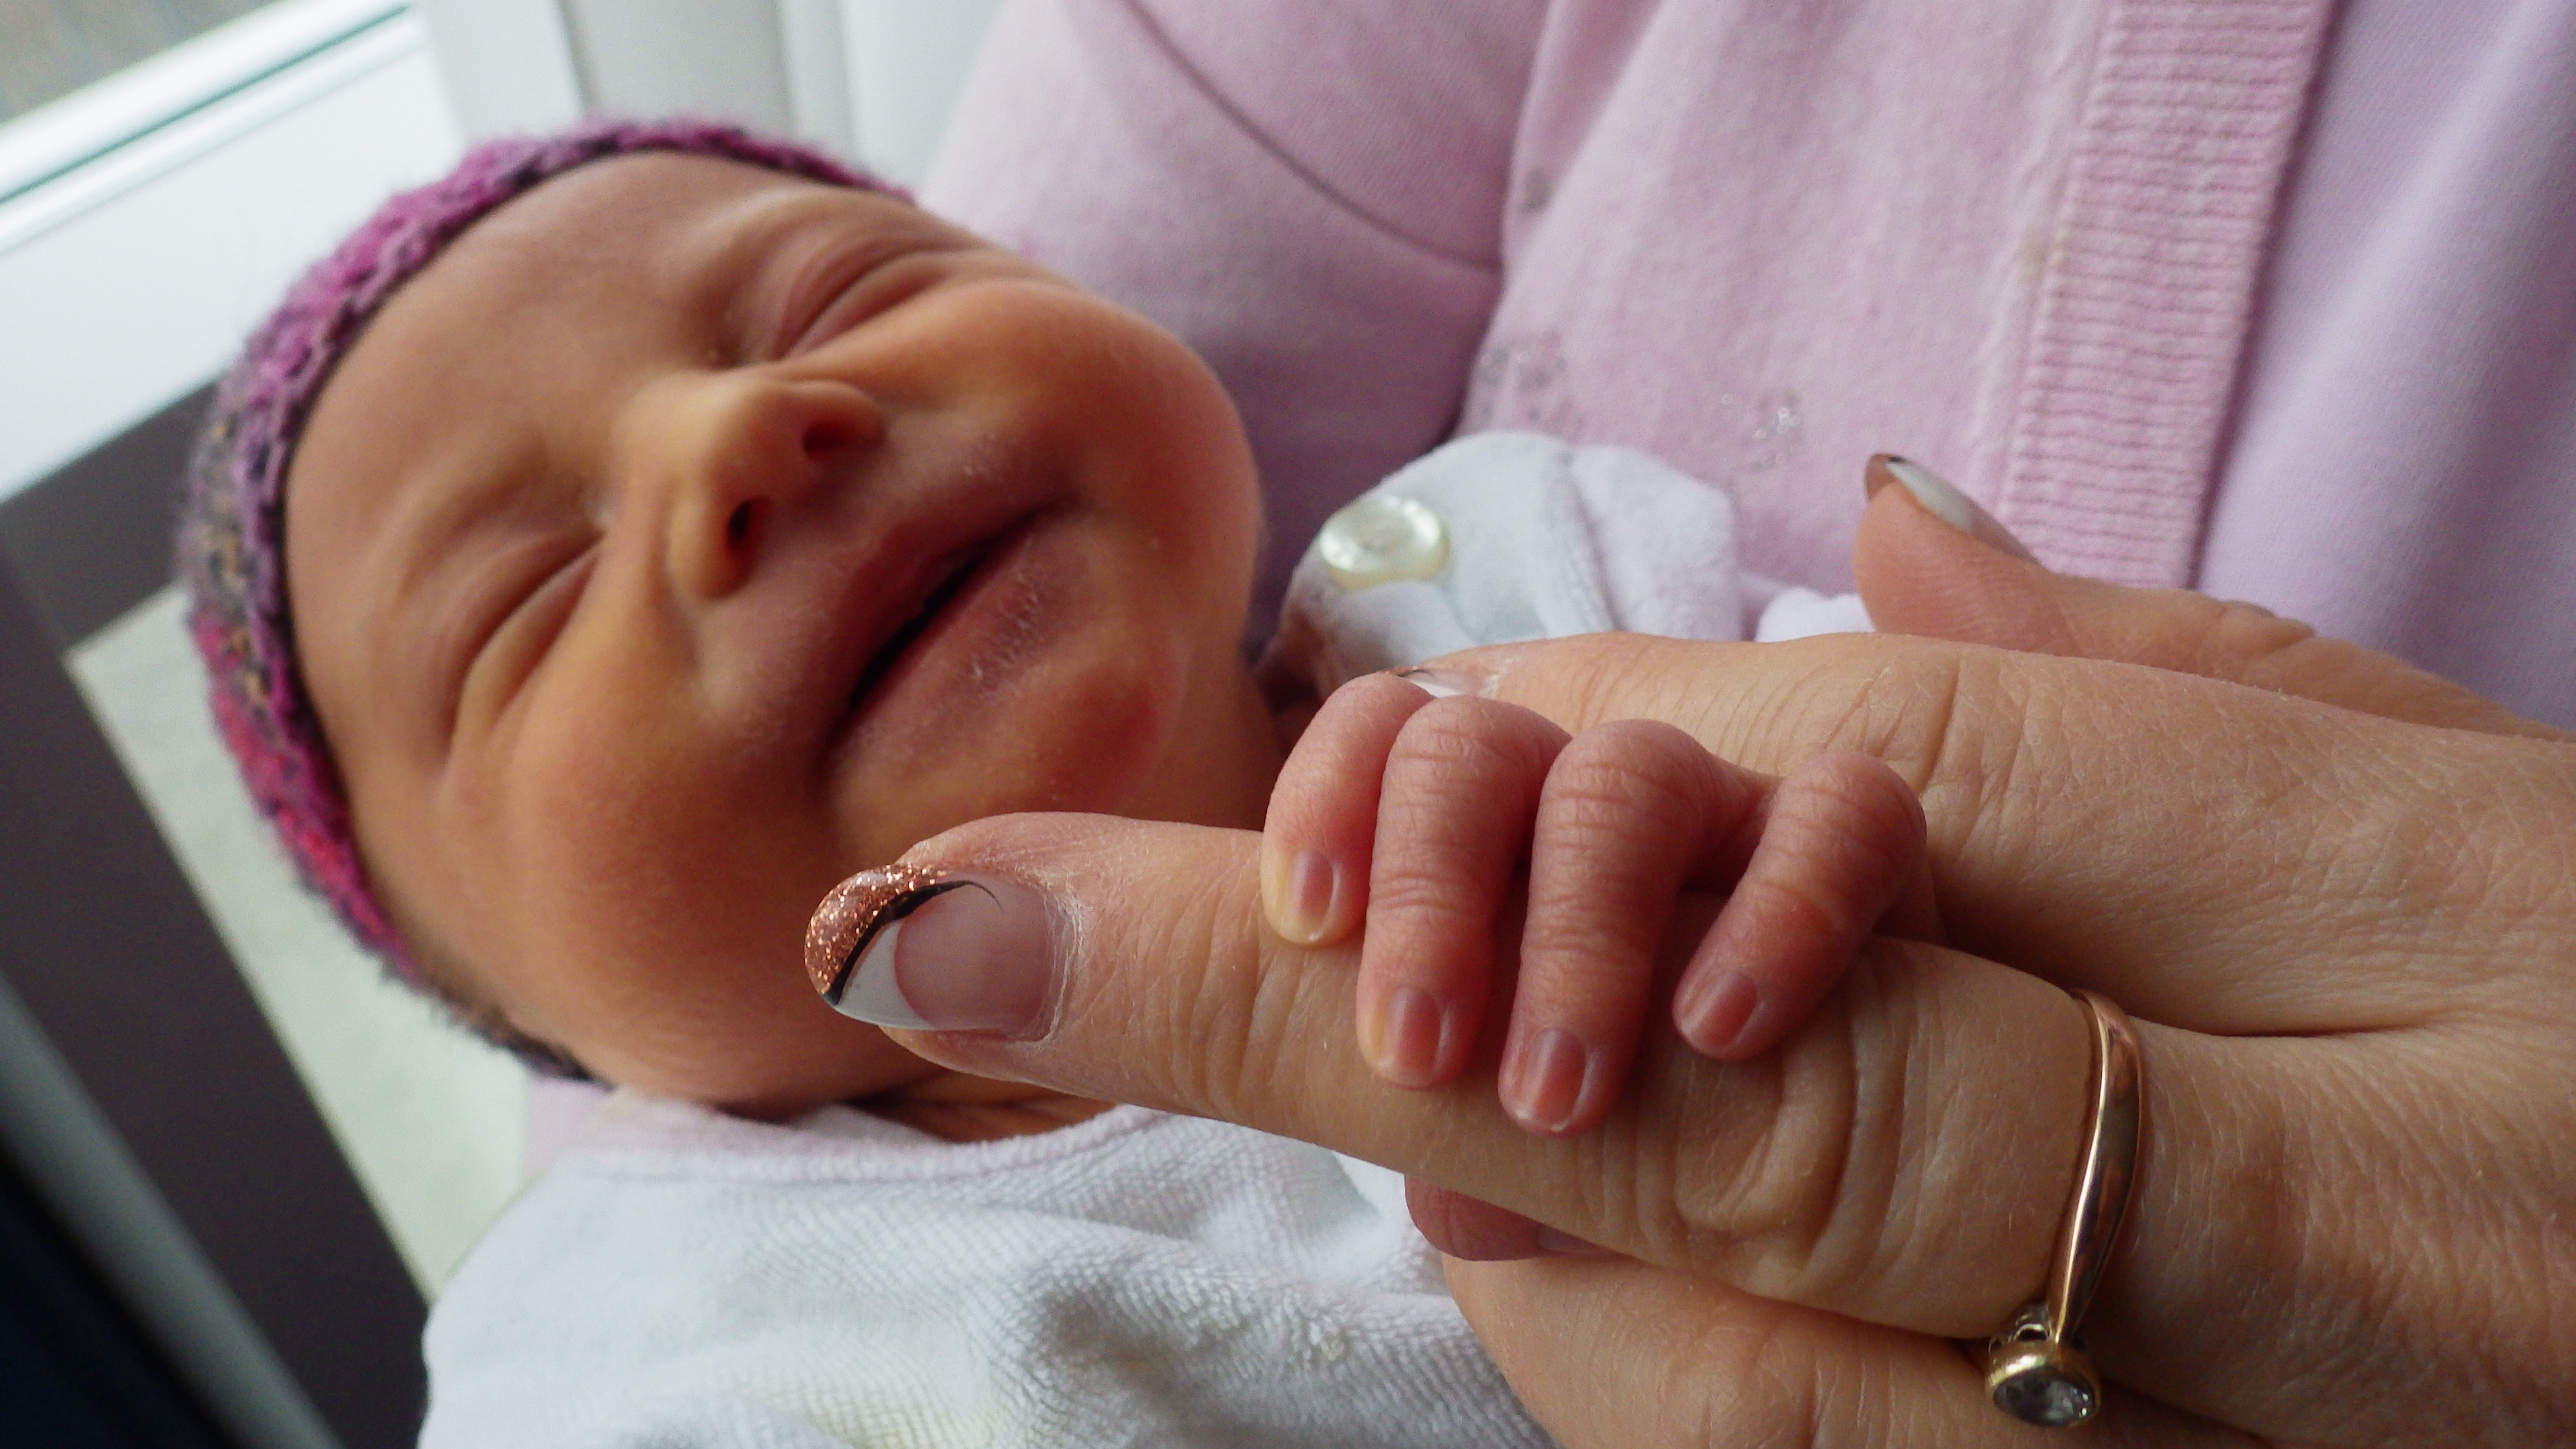
hand, person, leg, finger, child, ear, baby, facial expression, laugh, close up, face, nose, infant, eye, skin, organ, trust, emotion, reborn, human action